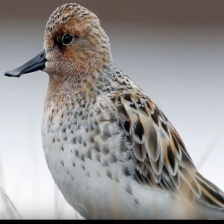
Species: SPOON BILED SANDPIPER
Scientific name: CALIDRIS PYGMAEA
ImageNet parent category: red-backed_sandpiper